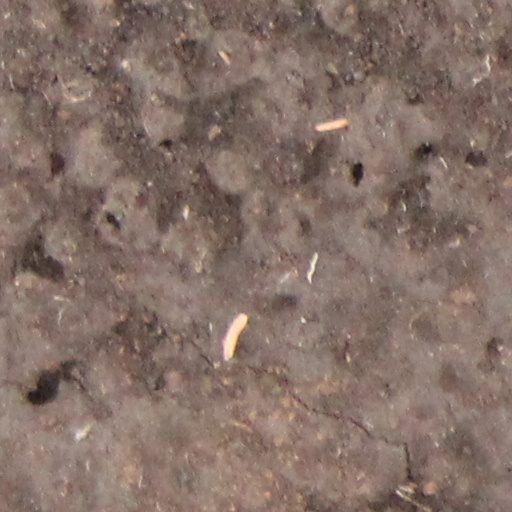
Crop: wheat